Wright brothers

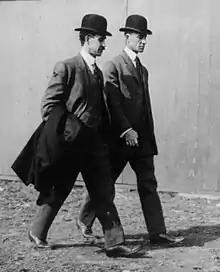
Wright brothers at the Belmont Park Aviation Meet in 1910 near New York

The Wright brothers wrote their 1903 patent application themselves, but it was rejected. In January 1904, they hired Ohio patent attorney Henry Toulmin, and on May 22, 1906, they were granted U.S. Patent 821393 for "new and useful Improvements in Flying Machines".